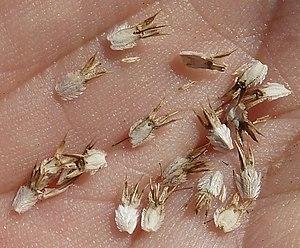
Le panicaut champêtre, Chardon champêtre, érynge ou éryngion blanc est une plante herbacée vivace de la famille des Apiaceae.